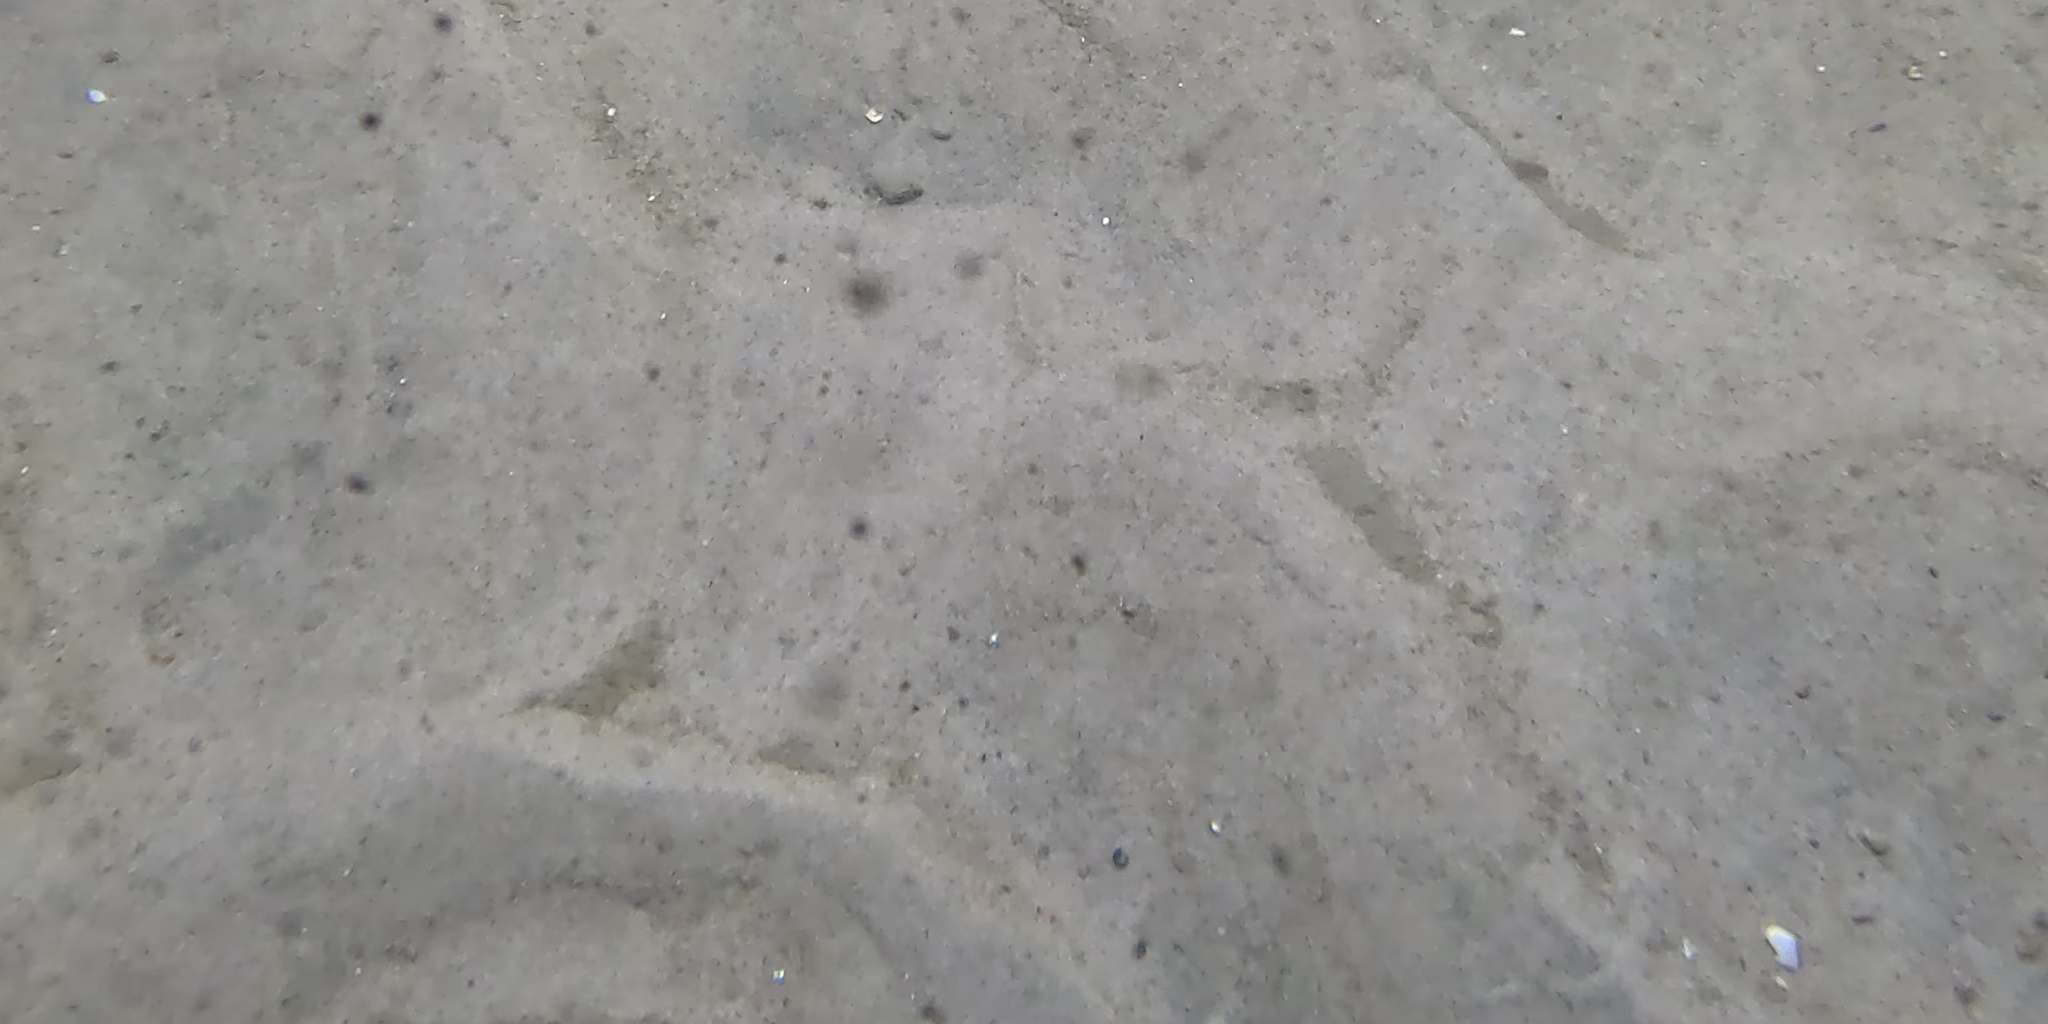
Seabed habitat: sand